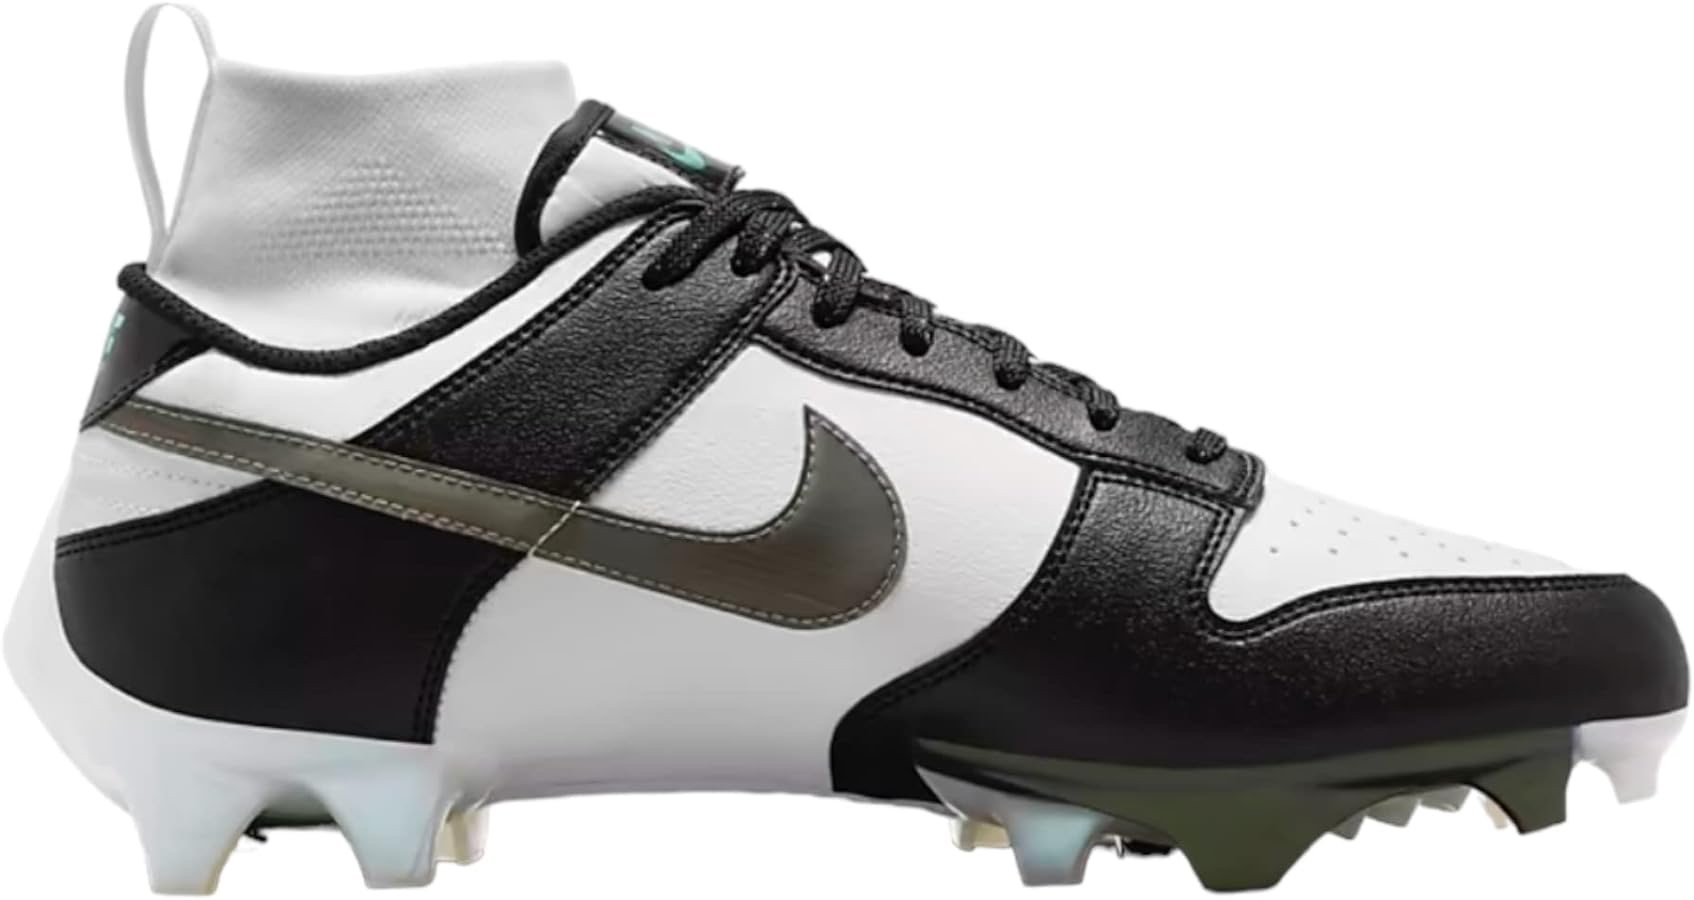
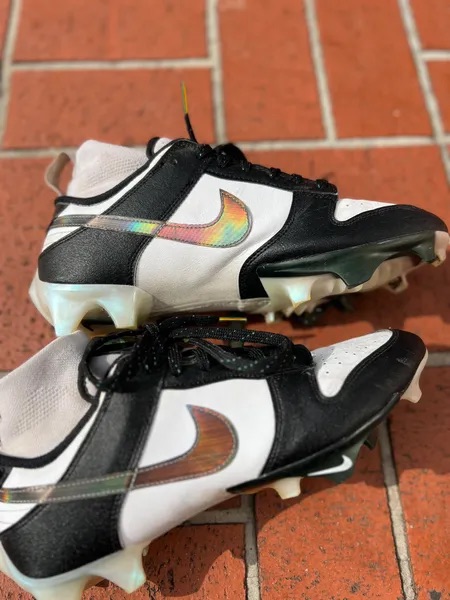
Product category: misc
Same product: yes